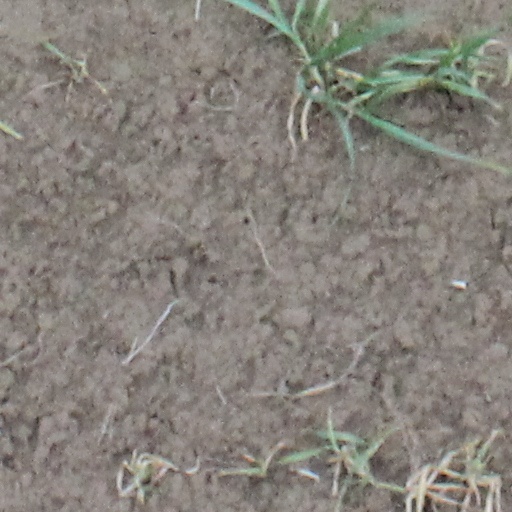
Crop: wheat